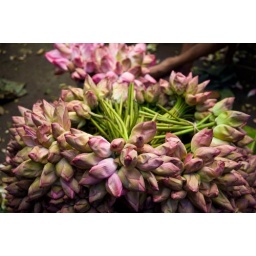
Kolkata - wholesale flower market near the Howrah bridge